Magnus Jernemyr

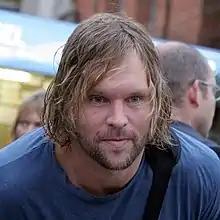
Jernemyr in 2008

Magnus Jernemyr (born 18 July 1976) is a Swedish retired handballer who played for the Swedish national team. During his playing career he played for Redbergslids IK and Lugi HF in Sweden, Torrevieja and FC Barcelona in Spain, GOG Svendborg TGI in Denmark, and GWD Minden in Germany. He won the Swedish Championship in 1995, 1996, 1997, 1998, 2000, 2001 and 2003.